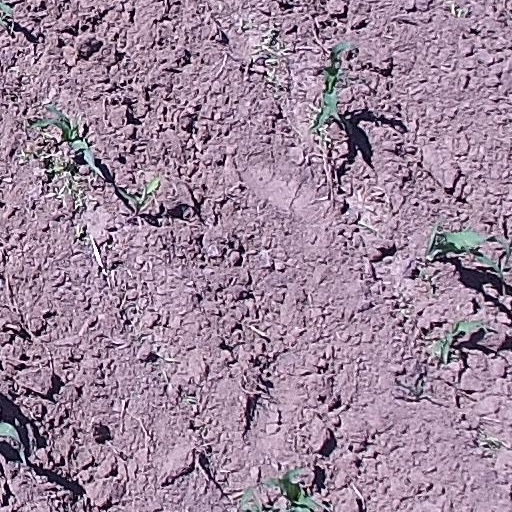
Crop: maize; corn